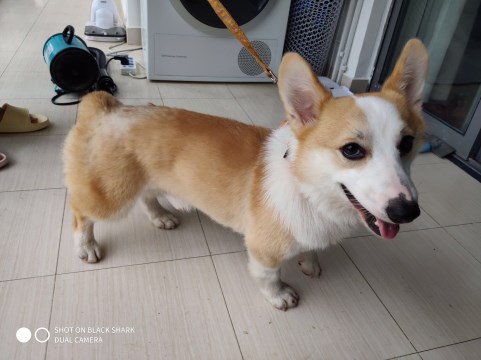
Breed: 2909-n000116-Cardigan